Tamzin Merchant

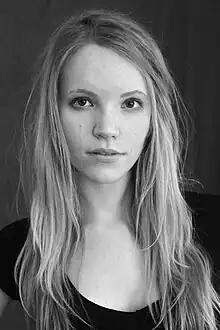
Merchant in 2011

Tamzin Claire Merchant (born 4 March 1987) is a British actress, best known for her roles as Georgiana Darcy in the film "Pride & Prejudice" (2005), as Catherine Howard in the Showtime series "The Tudors" (2009–2010) and as Anne Hale in the WGN America series "Salem" (2014–2017). She wrote the 2021 children's book "The Hatmakers".